Castle Oliver

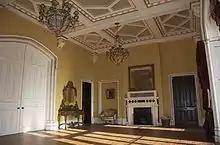
Ballroom with verre eglomise fireplace, Gothic-arched doors connect to drawing room

The sisters commissioned the present castle in 1845. It was designed by the York architect George Fowler Jones in the Scottish Baronial style and built in a local pink sandstone, quarried on the estate. Fowler Jones had designed several substantial commissions for the sisters in the north of England, including almshouses and churches. Whilst Mary Isabella and her husband made their home in the Yorkshire seat of the Gascoignes (Parlington Hall), Elizabeth and her husband occupied Castle Oliver. The house was later inherited by Elizabeth's step-grandson, the Honourable William Cosby Trench.